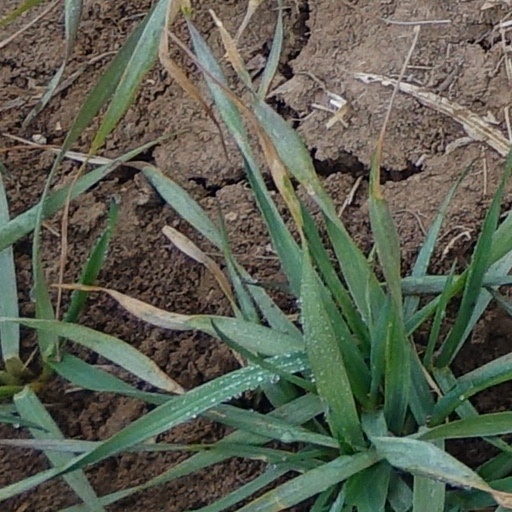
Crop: wheat